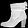
Label: Ankle boot